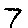
Label: 7